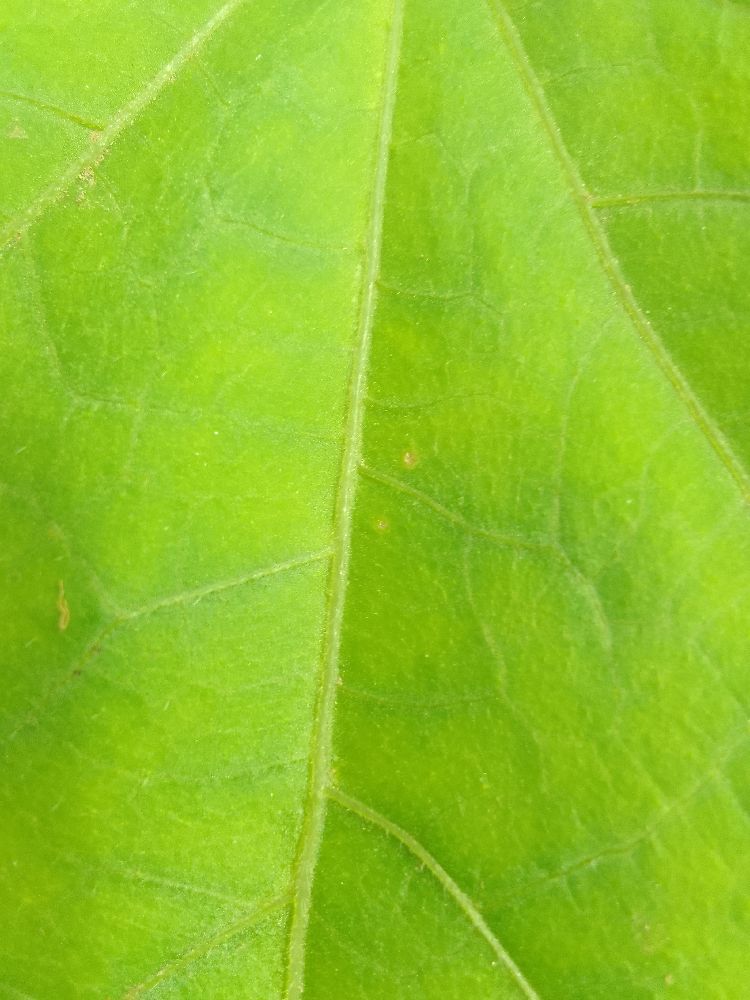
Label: healthy